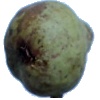
Label: pear_stone